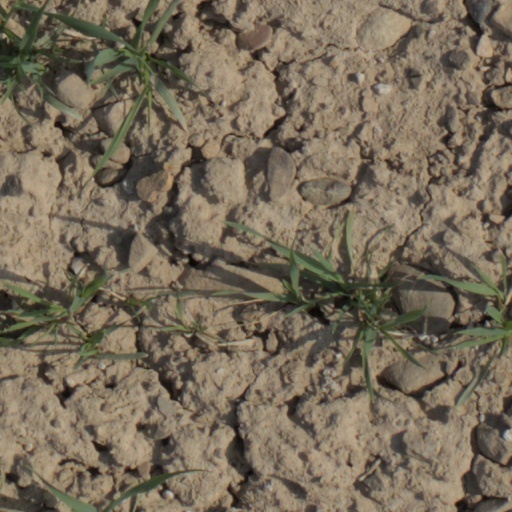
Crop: wheat